Jack Holt (actor)

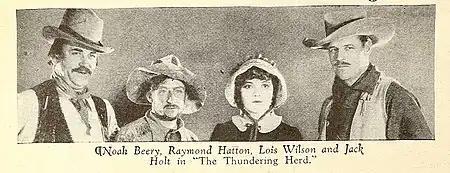
Noah Beery, Raymond Hatton, Lois Wilson, and Jack Holt in "The Thundering Herd" (1925)

Holt began in Hollywood with stunt work and bit parts in serials and at Universal Pictures worked as a supporting player for Francis Ford and his brother John Ford, and Grace Cunard.